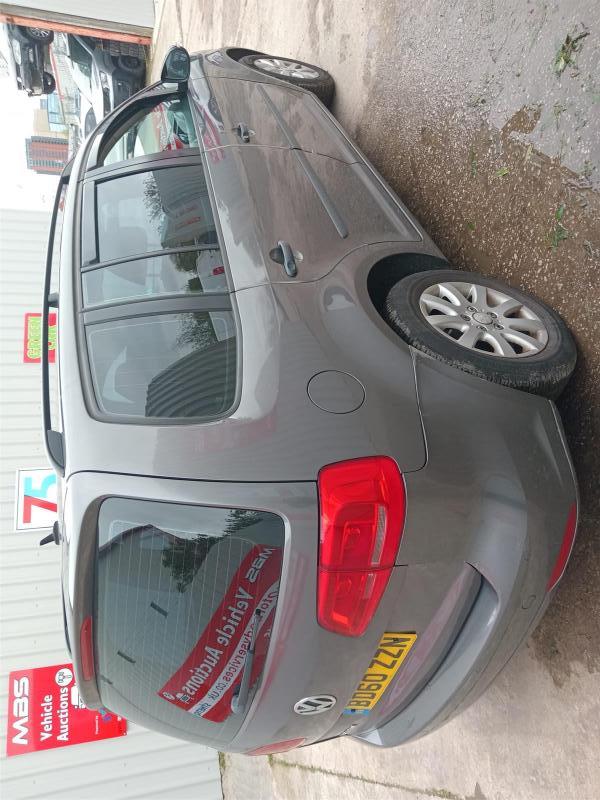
Aucun dommage détecté.
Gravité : aucun